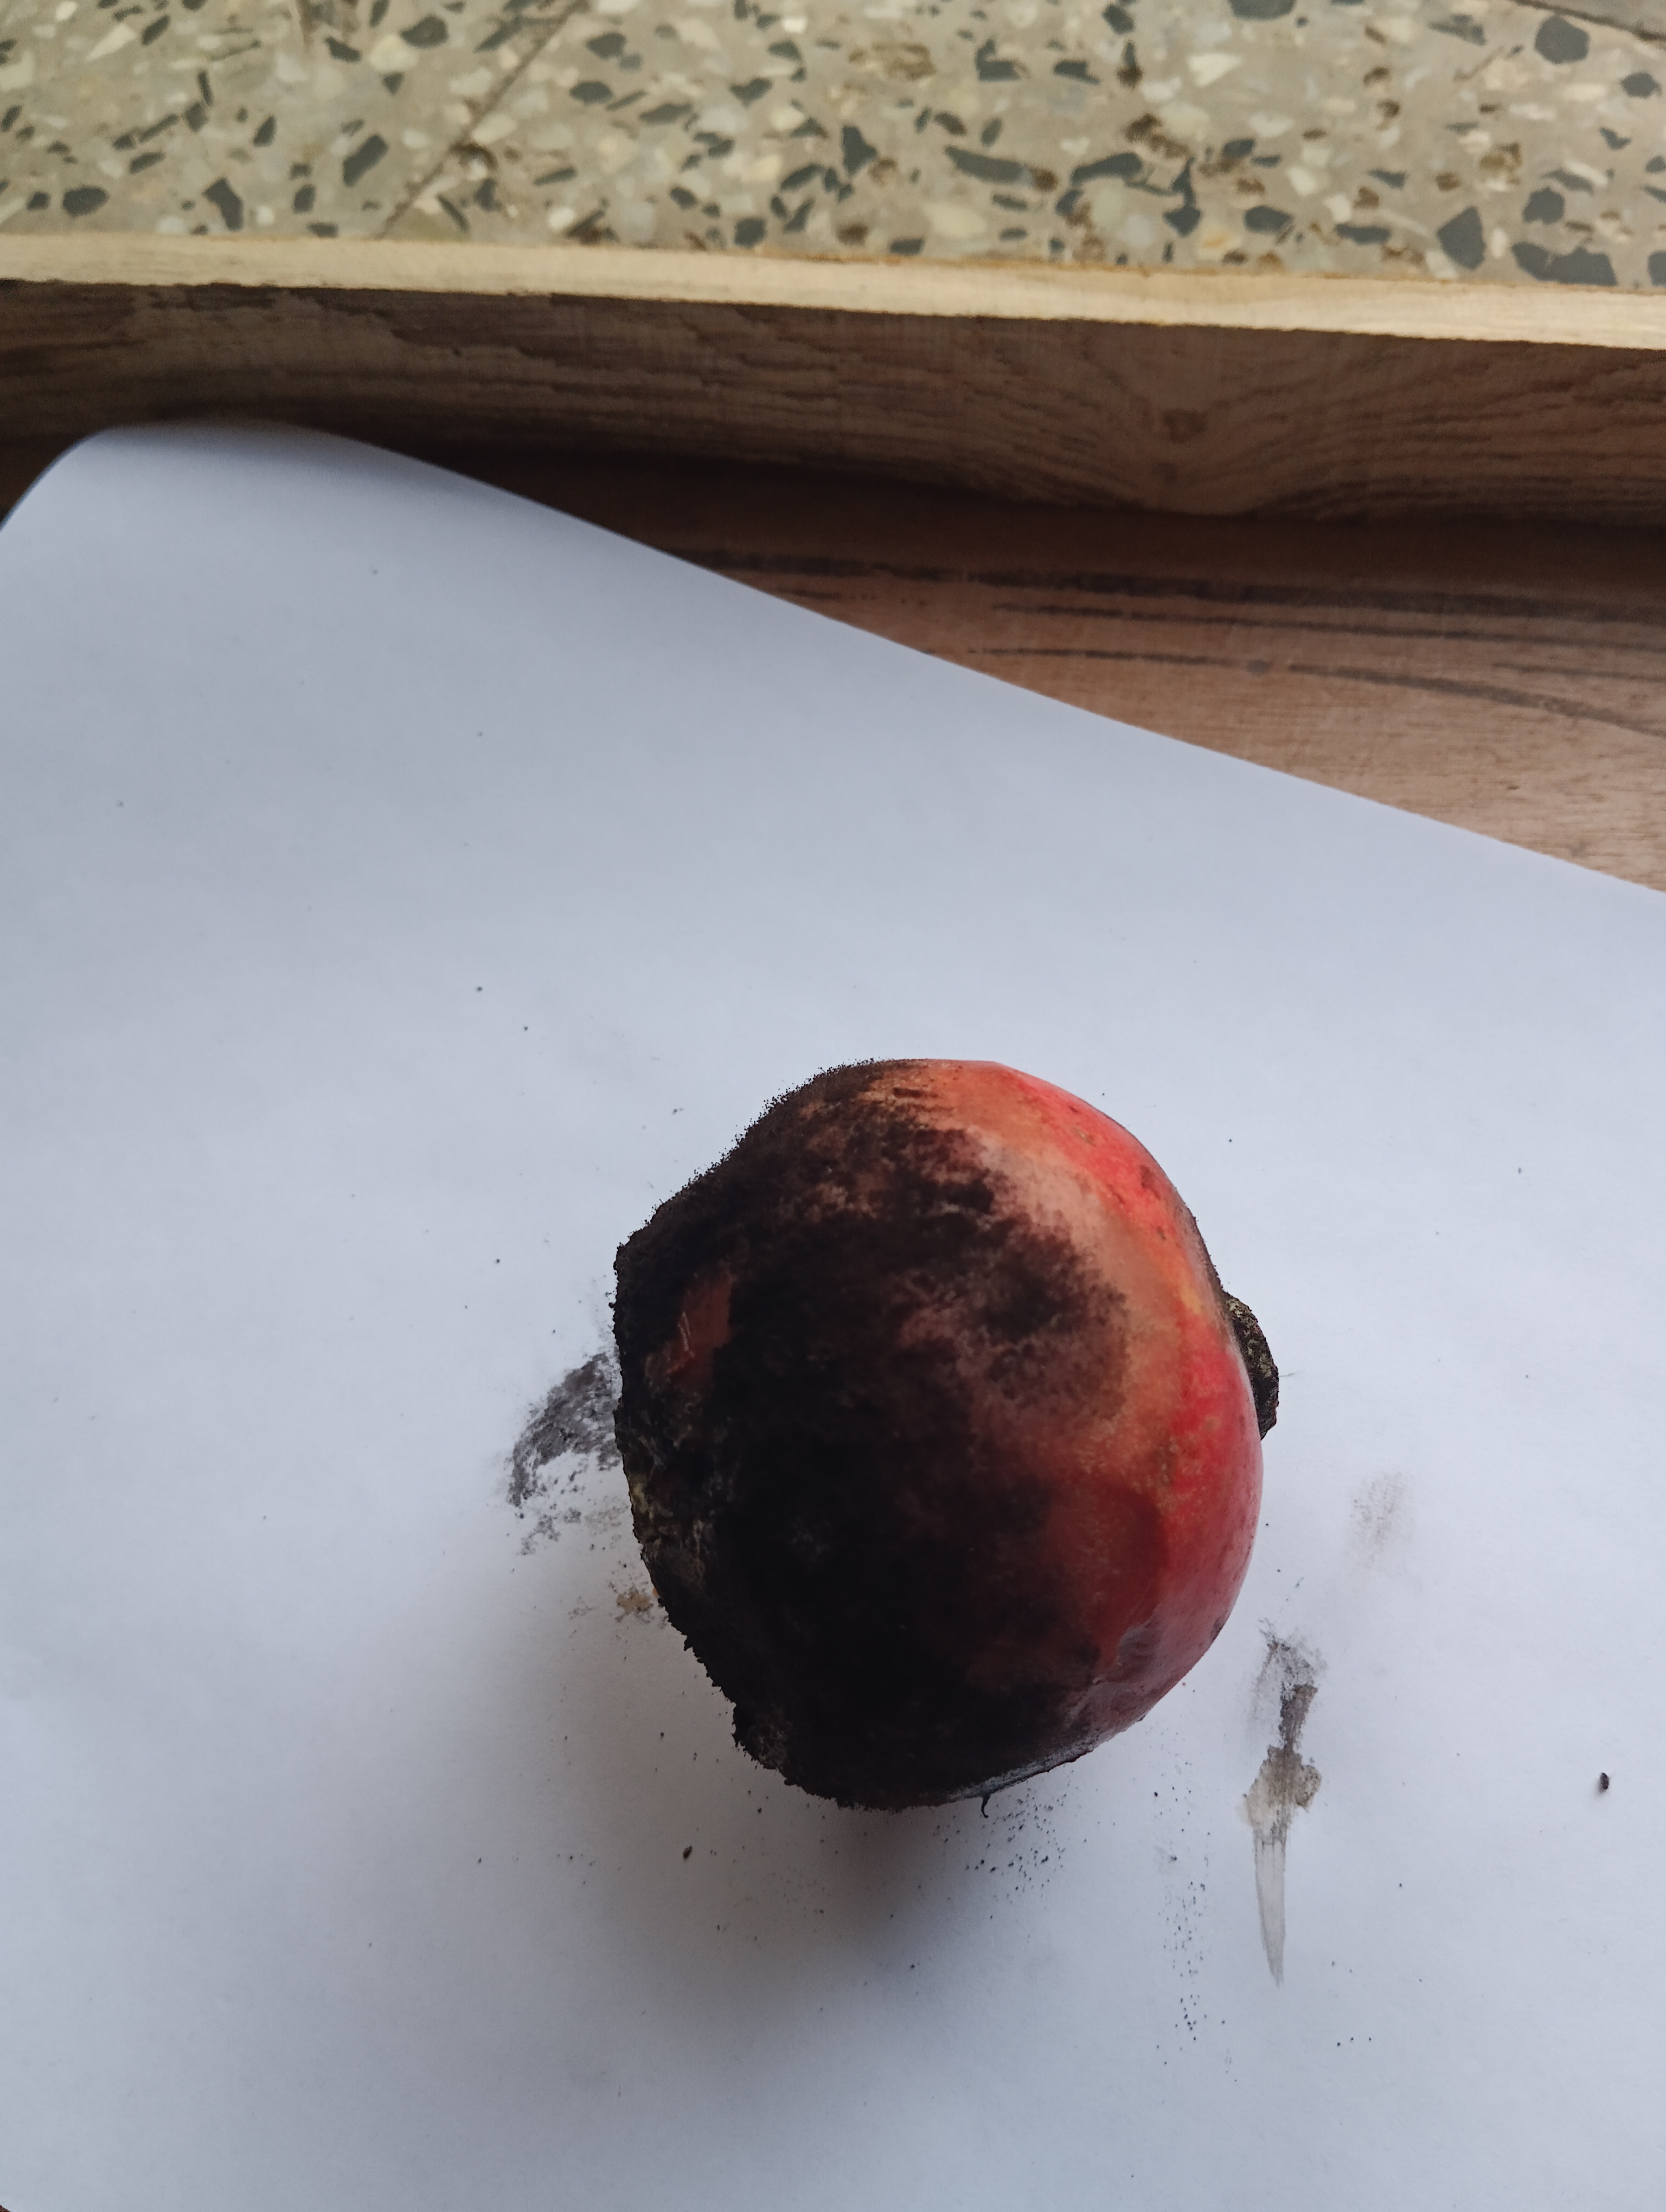
Label: Major Defect